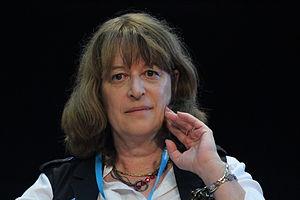
Sylvie Lainé aux Utopiales 2014 à Nantes en France.
Sylvie Lainé, née le 29 juin 1957 à Saint-Lô, est une autrice française connue principalement comme nouvelliste, bien qu'elle ait aussi écrit des novellas. Ses textes relèvent pour la plupart de la science-fiction, mais certains relèvent davantage du fantastique ou se rapprochent de la littérature blanche. Ses œuvres ont été distinguées par plusieurs prix littéraires, dont quatre Prix Rosny aîné de la nouvelle et deux Grands Prix de l'Imaginaire.